Knife fight

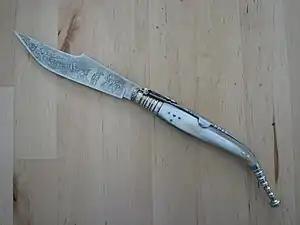
A navaja of traditional design, with a blade

In Andalusian Spain, the use of the large navaja (folding knife) as a fighting knife has been commonly used by the peoples of that region since the 17th century. In that part of Spain, sword and knife fighting techniques ("espada y daga") were regularly taught to young men as a necessary skill, often passed down from father to son as a rite of passage to adulthood (and in some cases, to daughters as well). In 18th- and 19th-century Spain "esgrimas de navaja" (fencing, or knife-fighting schools) could be found in the major cities and throughout Andalucía, particularly in Córdoba, Málaga, and Seville. As time went on, these schools began to depart from teaching traditional sword-fighting and fencing techniques in favour of simplified attacks and defences based largely on the concept of deception, distraction, and counterstrike.